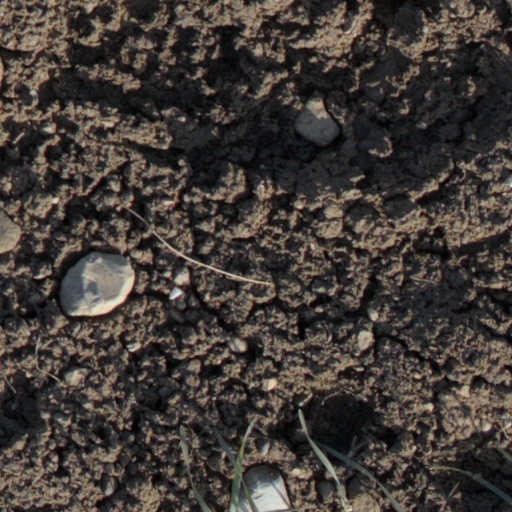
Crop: wheat